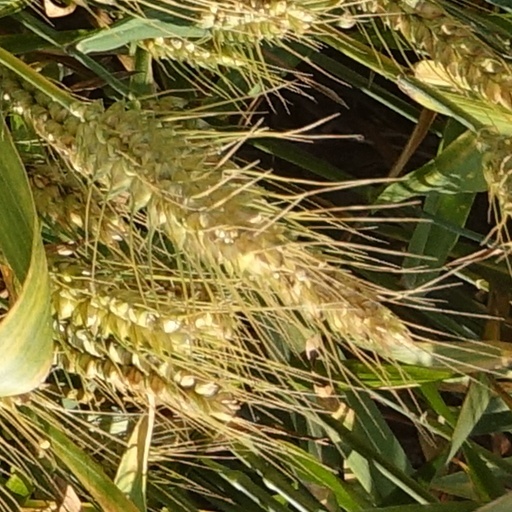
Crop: wheat